Dumped

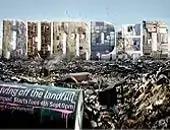
Official logo for "Dumped"

Dumped is a British reality television programme which started on 2 September 2007 and aired nightly until 5 September 2007 on Channel 4. It involved 11 contestants living for three weeks on a rubbish dump next to a landfill site near Croydon in South London. The contestants who "survived" the 21 days and used only what they found on the dump were awarded £20,000 to share equally between them. The working title of the programme was Eco-Challenge. One contestant, Darren Lumsden, voluntarily left the programme on Day 3. The series was promoted with a large publicity campaign, which included advertisements on websites and a concert by the Royal Philharmonic Orchestra. The programme achieved a peak of 2.4 million viewers, although this was marginally less than the number of people watching other channels at the same time. The programme was criticised because it was filmed on an artificial landfill and for its choice of "fame hungry" contestants.